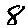
Label: 8